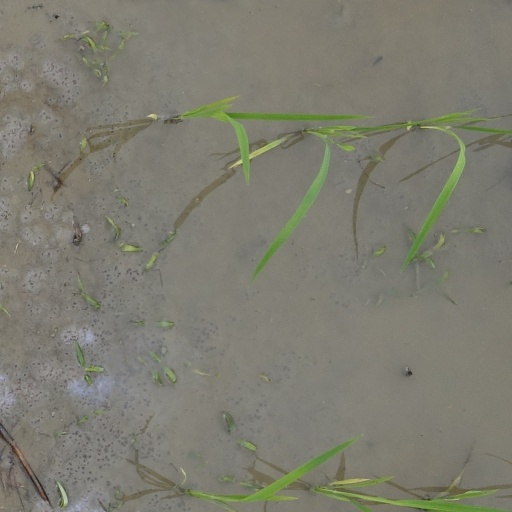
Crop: rice